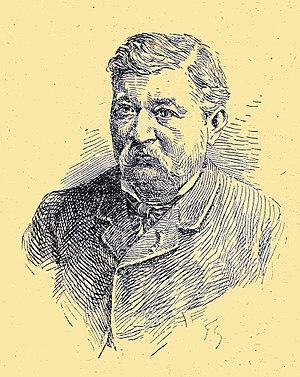
Portrait (dessin compressé) du vétérinaire Hippolyte Rossignol (1837-1919)
Joseph Hippolyte Rossignol, né à Pierre-de-Bresse le 30 juillet 1837 et mort le 27 novembre 1919 à Melun, est un vétérinaire français.